Raven (Polish TV series)

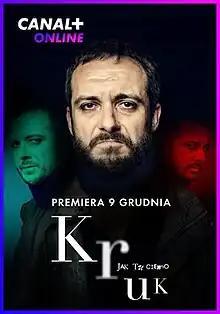
Polish poster

Jakub Korolczuk. It aired on Canal+ Premium from 18 March 2018 to 23 December 2022.